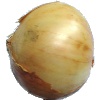
Label: Onion White 1